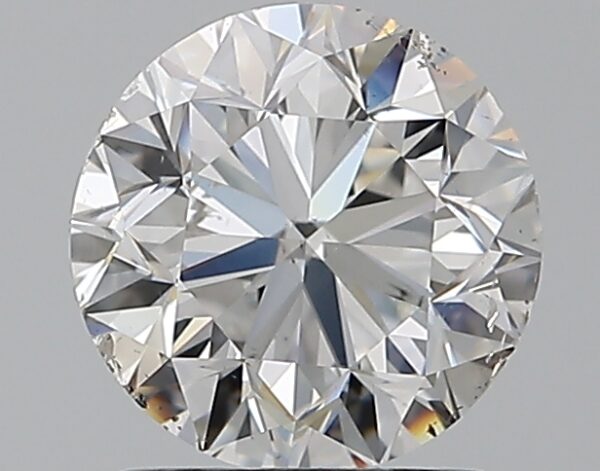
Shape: round
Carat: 1.51
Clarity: SI1
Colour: E
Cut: GD
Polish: EX
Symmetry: VG
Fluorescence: F
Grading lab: GIA
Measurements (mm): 6.99 x 7.07 x 4.64